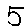
Label: 5